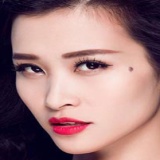
ca sĩ Đông Nhi